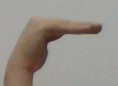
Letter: haa